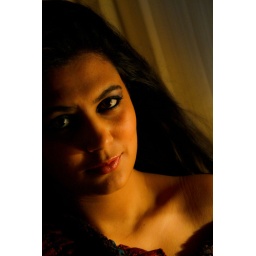
Shot at AIT in October 2009 using a table lamp as the only source of light